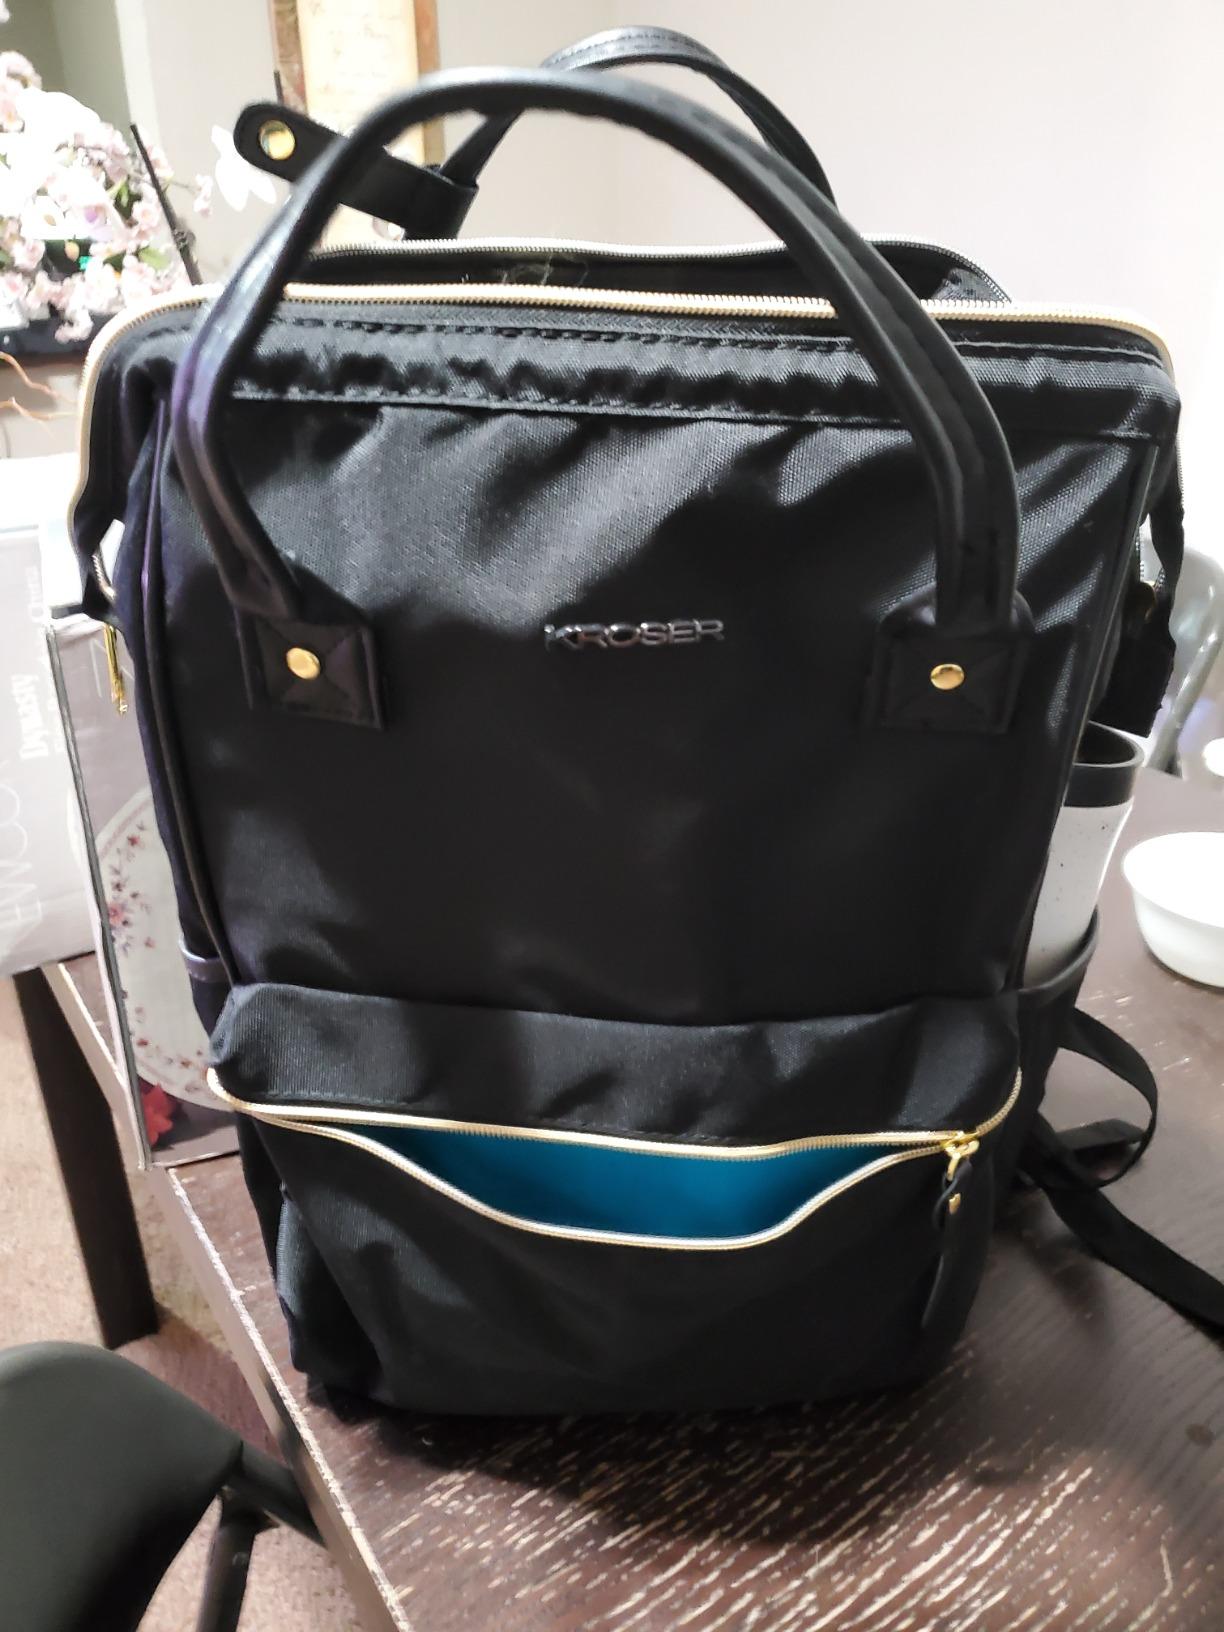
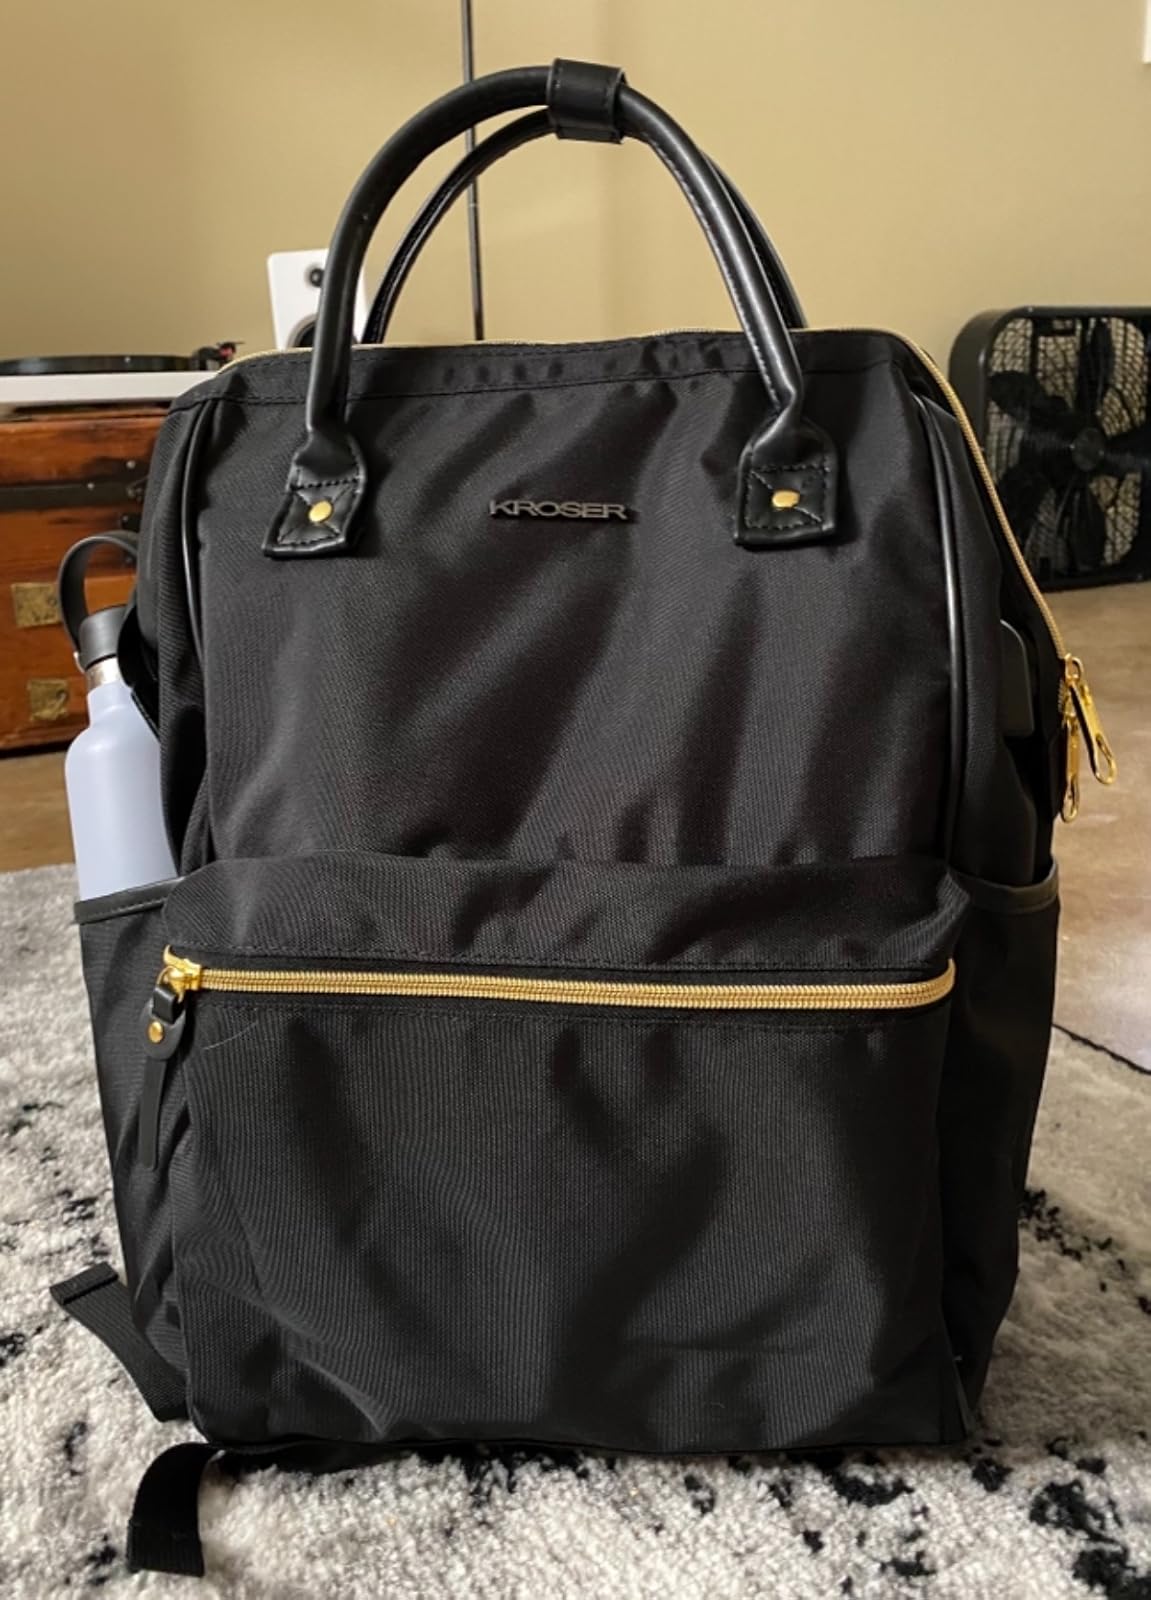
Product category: bag
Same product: yes